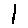
Label: 1